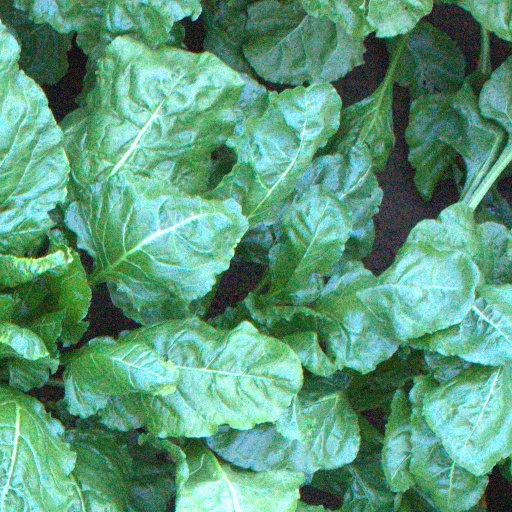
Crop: sugar beet